Cape Verdean Basketball Federation

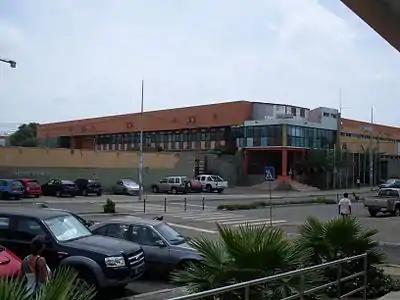
Pavilhão Desportivo Vavá Duarte, home of the basketball federation

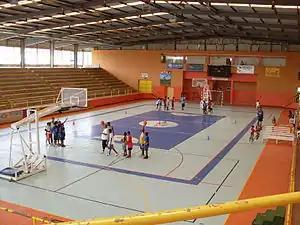
Inside the Gimnodesportivo Vava Duarte arena

The Cape Verdean Basketball Federation ("Federação Caboverdiana de Basquetebol") is the basketball association in Cape Verde. It is located in the capital city of Praia at Gimnodesportivo Vava Duarte in the neighborhood of Chã das Areias. The volleyball and athletics federations are also housed there. Its current president is Kitana Cabral.